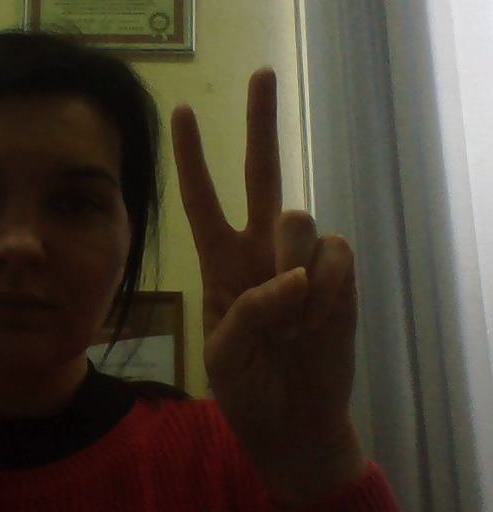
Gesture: peace